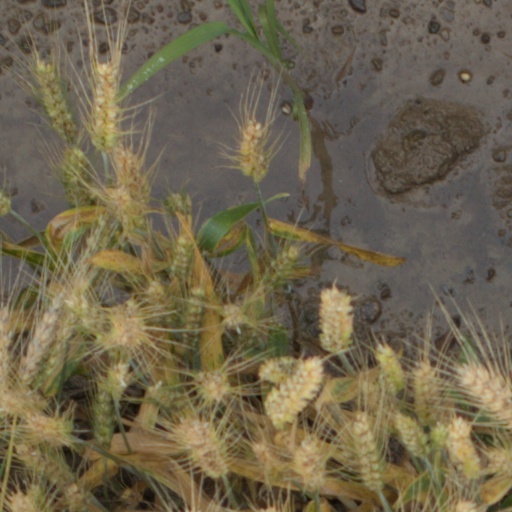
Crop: wheat